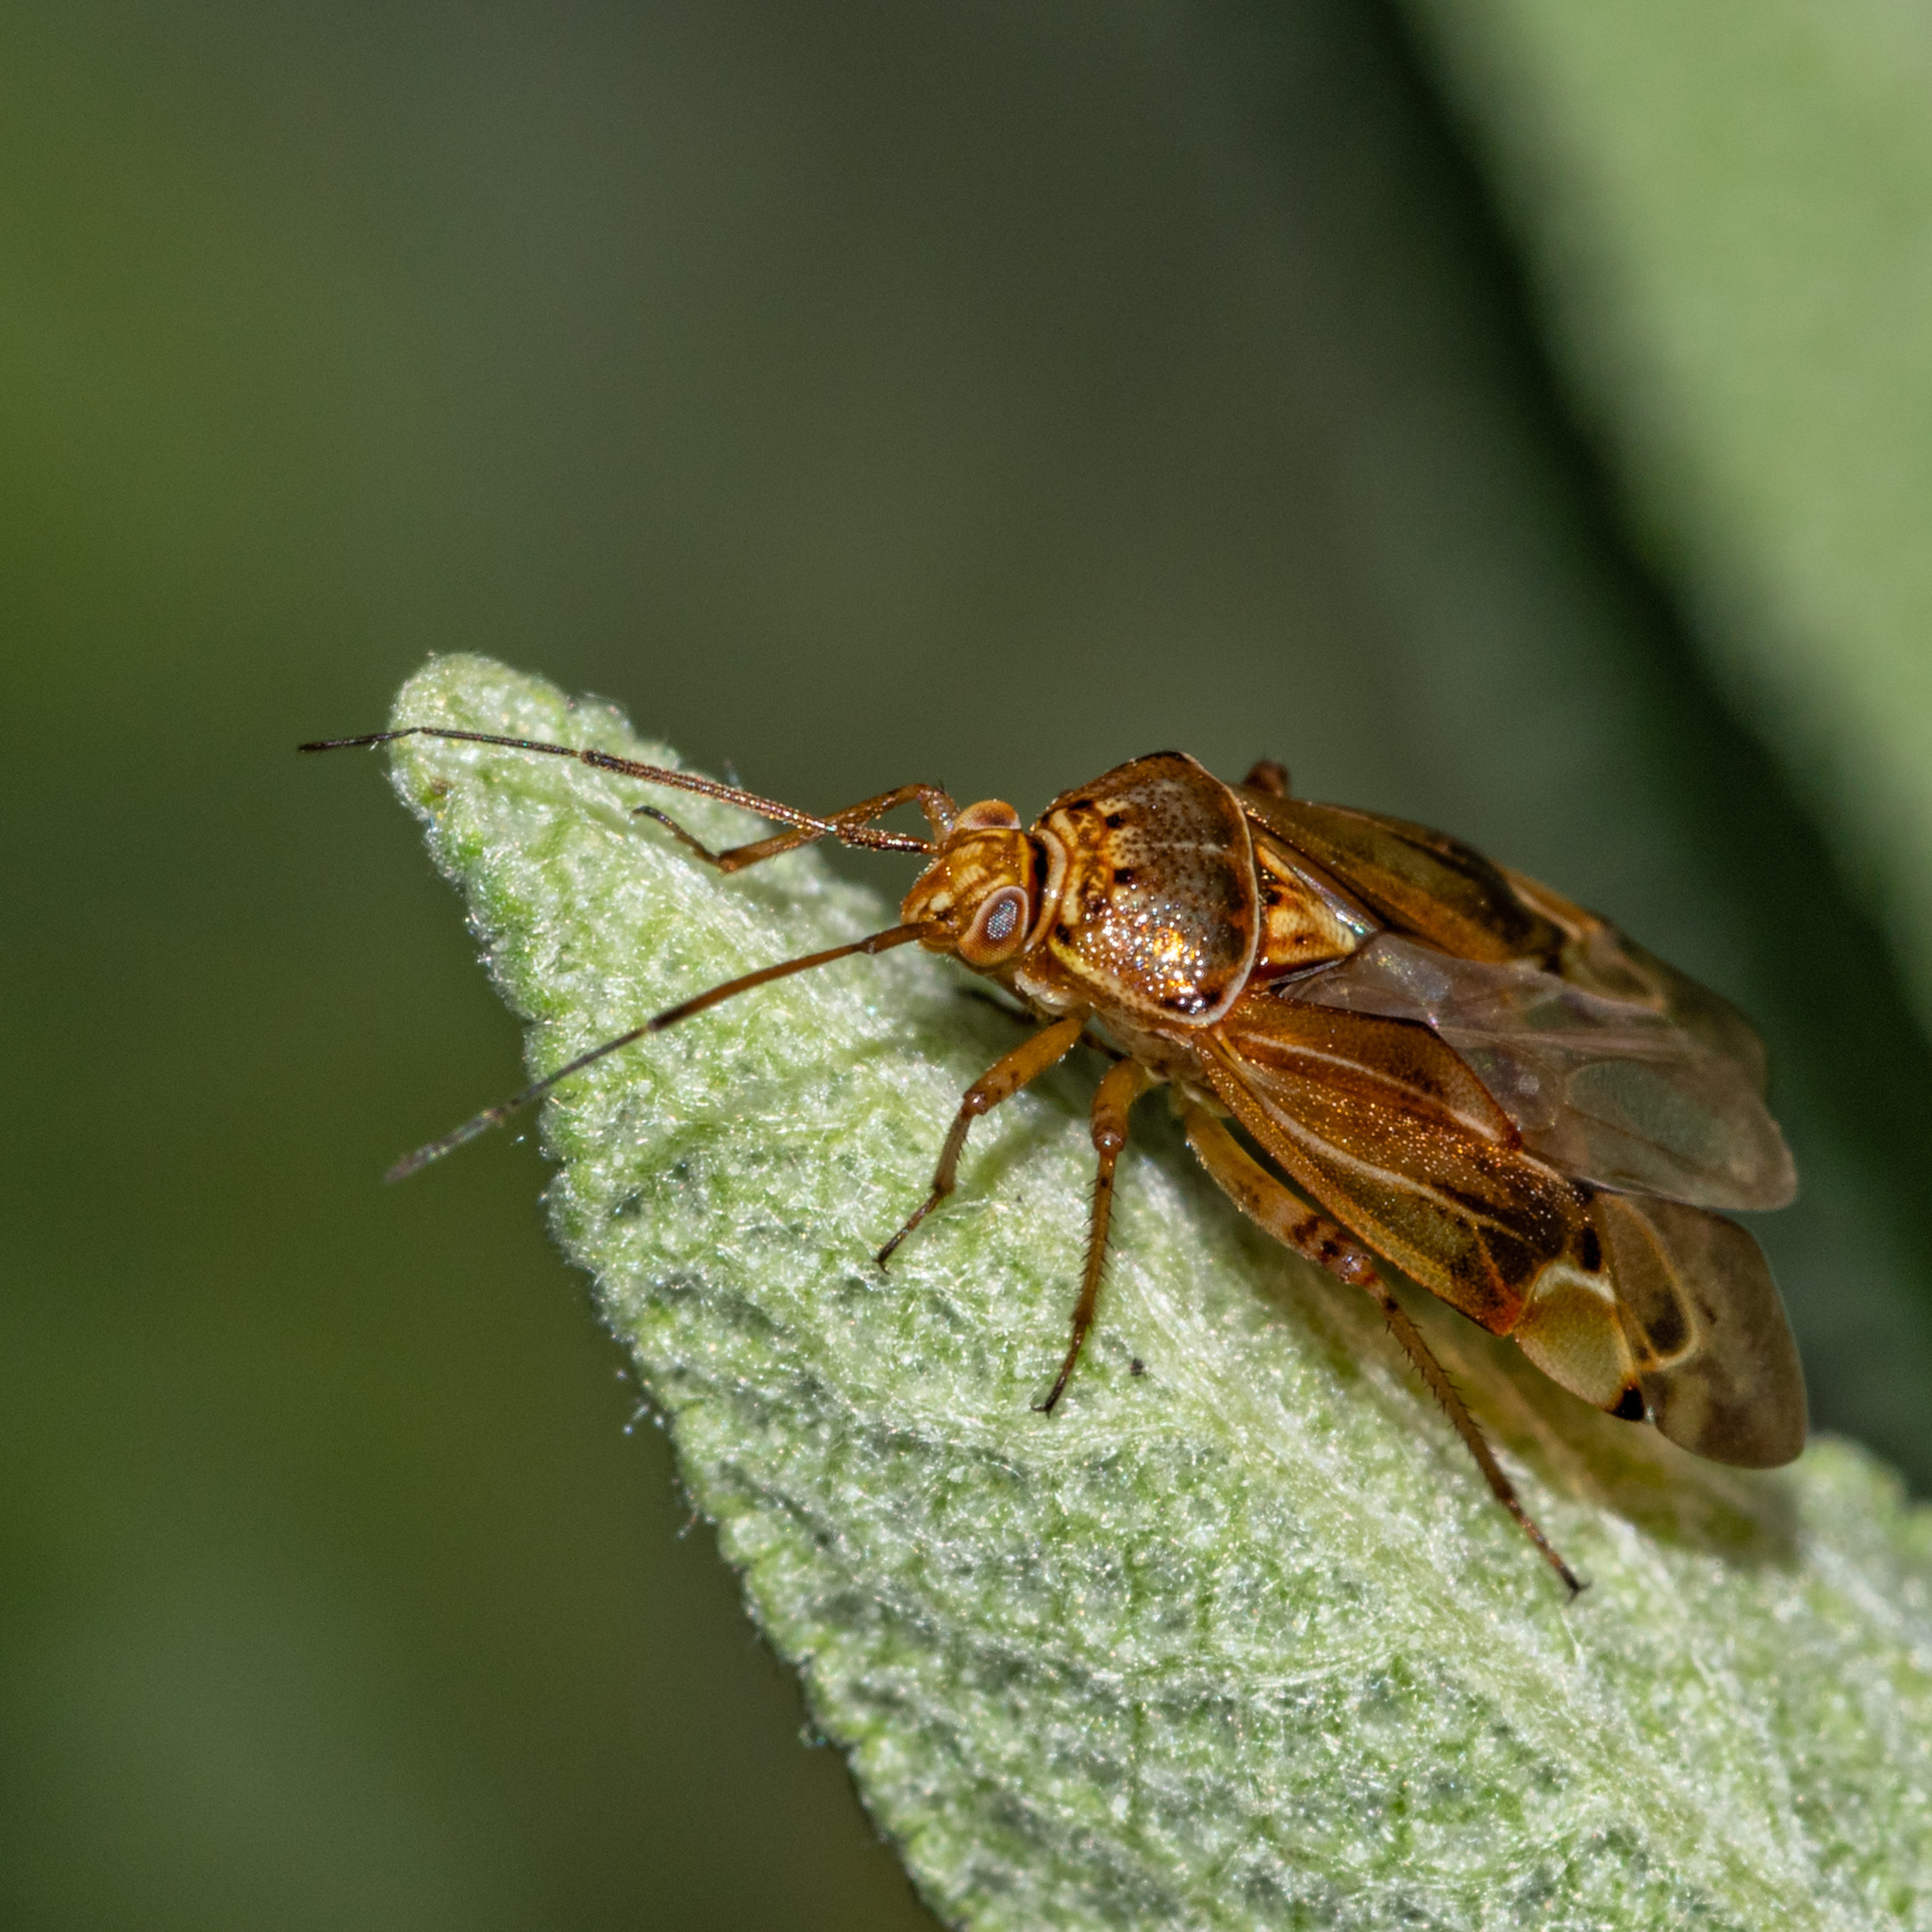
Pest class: lygus_bug